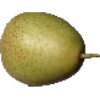
Label: Pear 1